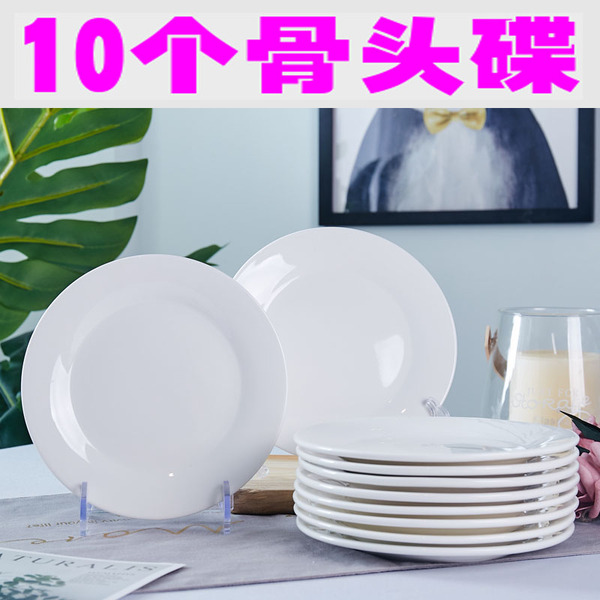
Label: trash